Vektor (film)

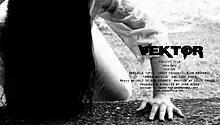
Film poster

Vektor is a 2010 Croatian post-apocalyptic drama/thriller film, produced and directed by Ivan Rogar and written by Josip Facković. The film stars Facković, Danijela tepić, Alan Hrehorić and Tamara Kefelja. It was co-produced by Vedad Bašić and Ivan Blažun.